Tašlihan

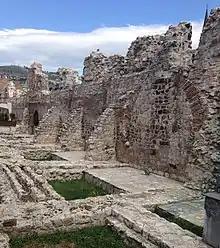
The remaining walls of Taslihan

Tašlihan or Tašli han is a former caravanserai that was located on the site of the current summer garden and an open bar of the Hotel Evropa in Sarajevo, Bosnia and Herzegovina. It is the third stone caravanserai in Sarajevo, built in the period from 1540 to 1543, as an endowment of Gazi Husrev-beg, after his death. It was added to Gazi Husrev-beg's bezistan on its western side. It was square in shape, and its length was 47 meters. It had a fountain in its yard, on the pillars of which was a small mosque. Upstairs were the passenger rooms. Domestic and foreign merchants had their shops within Tašlihan. It is believed that this caravanserai served for trade more than for passenger traffic. The fire of 1879 severely damaged Taslihan and made it unusable.